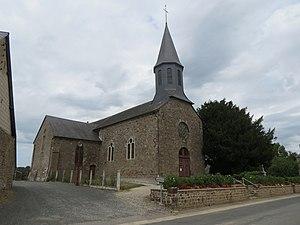
Église Notre-Dame-de-l'Assomption de Torchamp.
Torchamp est une commune française, située dans le département de l'Orne en région Normandie, peuplée de 295 habitants.